Ilion Lika

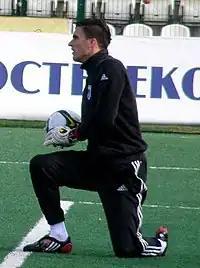
Ilion Lika warming up for FC Terek Grozny

Even though he had turned down a move to Ukraine, Lika was still wanted by Tom Tomsk and Terek Grozny, both in Russia. Both clubs had offered him a contract but Lika chose the one from Grozny side as it was "too hard" to refuse. He completed his move to the club on 29 January 2008 and he signed a two-year contract worth $500,000. During his presentation, Lika stated that one of the main reasons for his move was that he hoped to one day become the Albania national team's first choice goalkeeper. Lika quickly became the club's first choice goalkeeper and put in many impressive performances throughout the 2008–09 season including one against CSKA Moscow where he impressed even the CSKA Moscow's coach with his performance, he also kept a clean sheet in the historic 1–0 victory over one of the biggest clubs in Russia.